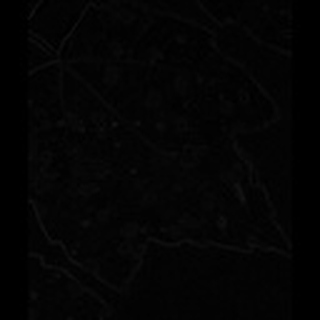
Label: cotton_target_spot